Quincy, Illinois

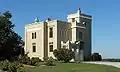
Villa Kathrine

Throughout the 19th century, Quincy had grown from a backwater hamlet along the Mississippi River to become one of the state's most important cities and ports. Activity from rail and steamboat continued to flourish and Quincy benefited from the increased traffic. It was during the early decades of the 20th century that many of the city's historic buildings in the Downtown Quincy Historic District were constructed, including the city's first skyscraper, the Western Catholic Union Building, in 1925.